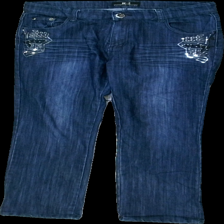
View: front
Type: Jeans
Category: Ladies
Brand: Not in the list
Brand text on label: fashion jeans
Colors: Blue, Black
Material: 72% bomull 28% polyester
Pattern: Embroidered
Cut: Oversize
Size: 34
Season: All
Stains: Minor
Damage: lös tråd
Damage location: middle right
Damage 2: blekt tyg
Damage 2 location: middle center
Damage 3 location: top center
Price range: <50
Recommended usage: Export
Description: jeans med glitter detaljer
Comment: urtvättade